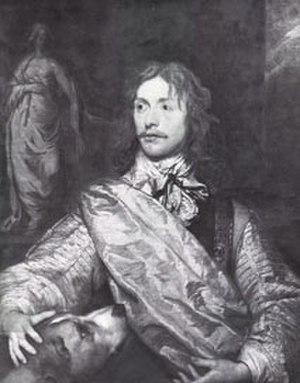
La circonscription d'Huntingdon est une circonscription anglaise située dans le Cambridgeshire et représentée à la Chambre des Communes du Parlement britannique.